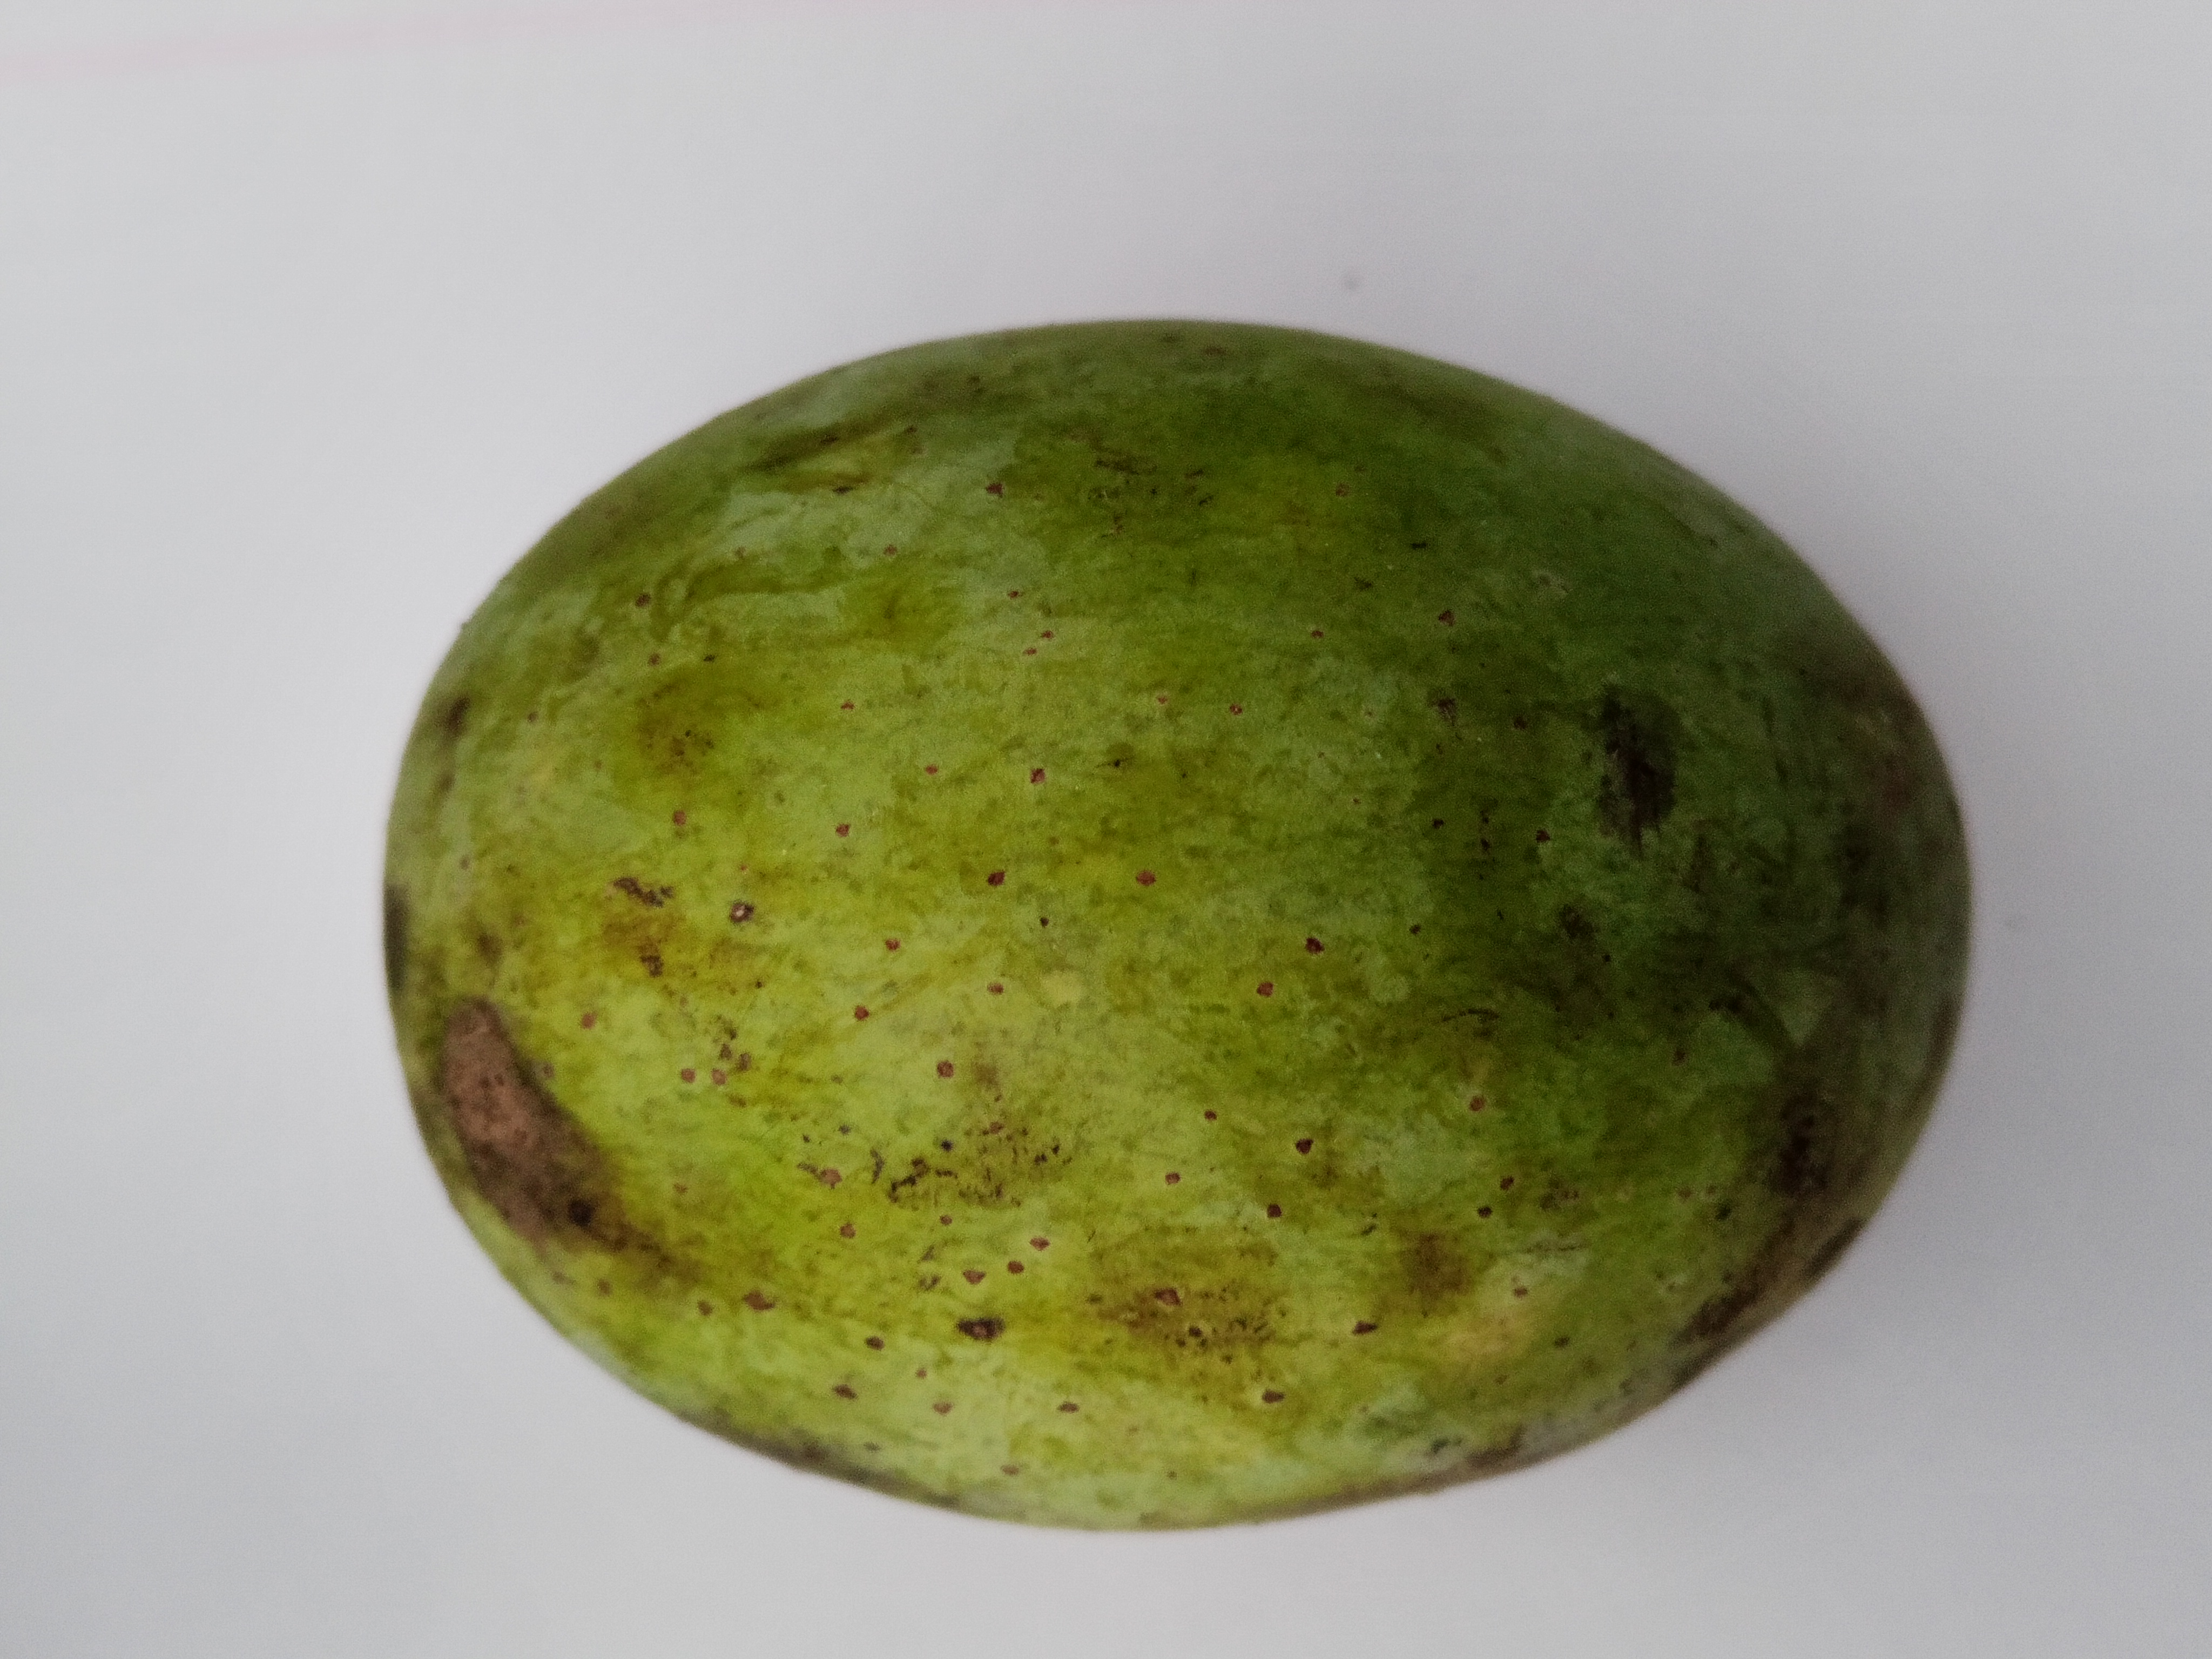
Mango variety: Langra